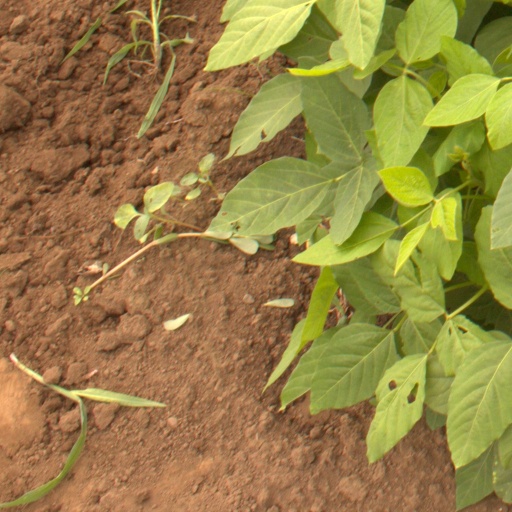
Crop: soybean